Thunderbolt Ross

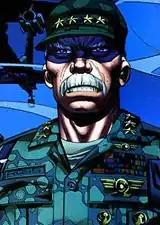
Ross in "World War Hulk" #2 (July 2007) Art by John Romita Jr.

General Thaddeus E. "Thunderbolt" Ross is a fictional character who appears in comic books published by Marvel Comics featuring the Hulk. Ross is a United States military officer, the father of Betty Ross, and the ex-father-in-law of both Glenn Talbot and Bruce Banner.